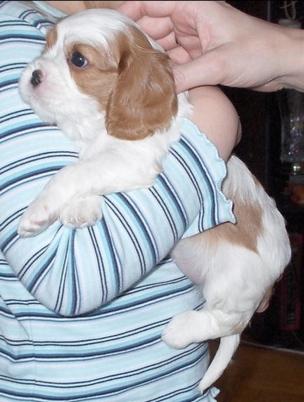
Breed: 207-n000026-Blenheim_spaniel